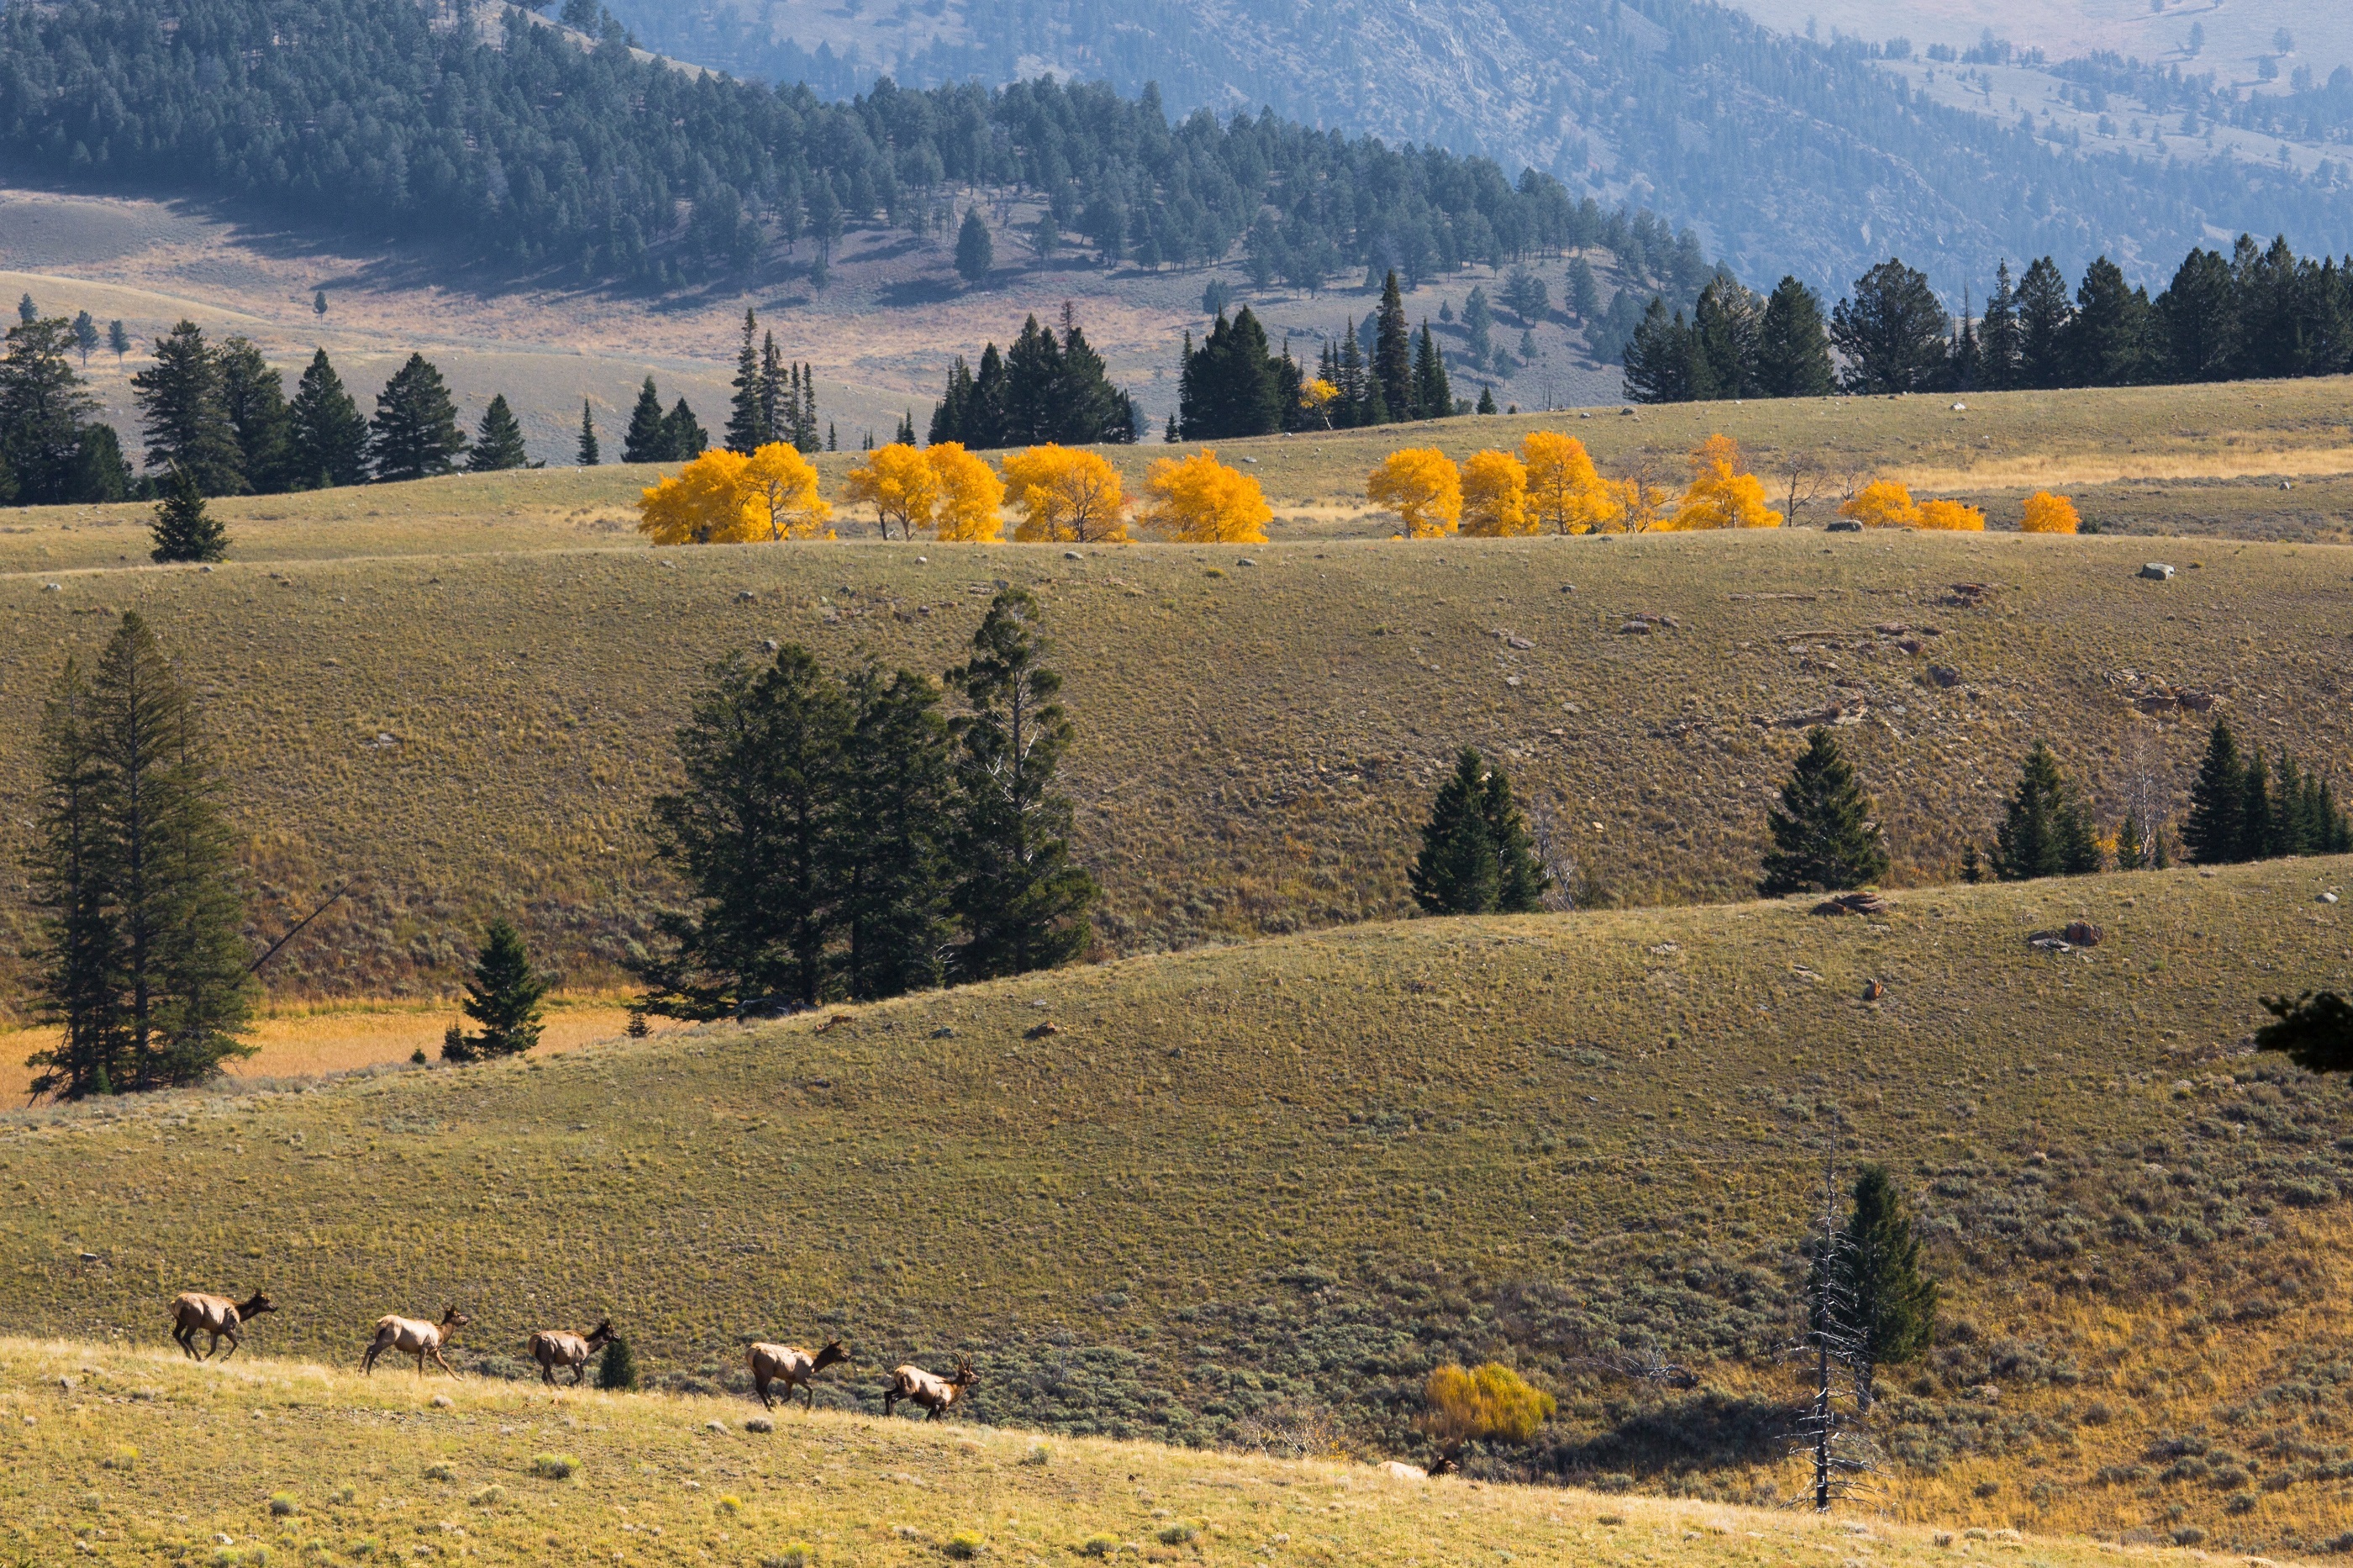
landscape, tree, nature, wilderness, mountain, field, farm, meadow, prairie, hill, valley, mountain range, scenic, pasture, peaceful, autumn, scenery, usa, colorful, agriculture, season, ridge, plain, trees, outdoors, grassland, plateau, habitat, wyoming, ecosystem, yellowstone national park, steppe, rural area, elk herd, natural environment, geographical feature, mountainous landforms, mount herbert